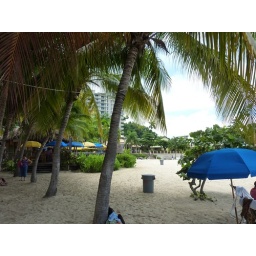
The lovely Doctor's Cave beach in Montego Bay, with our high-rise apartment building in the background.